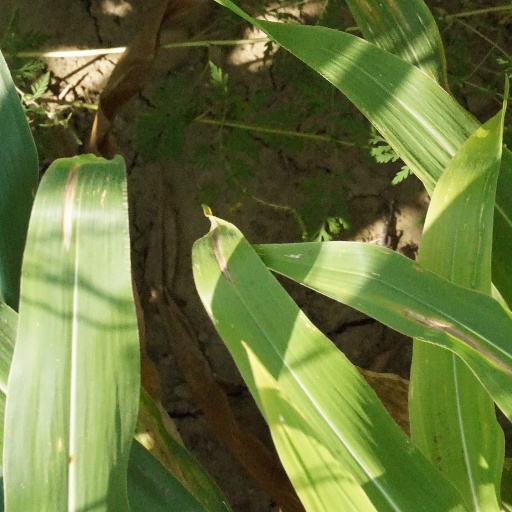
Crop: maize; corn